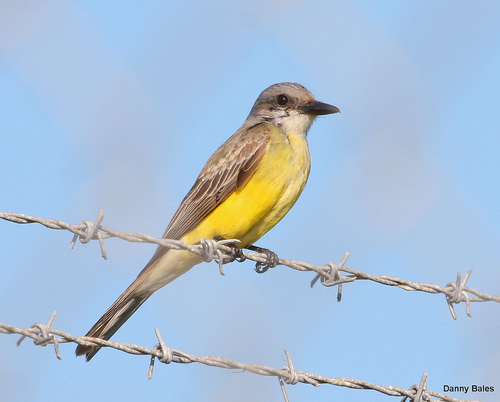
a bright bird, with a yellow belly and chest, black bill, brown retrices, and brown coverts and secondaries.
this bird has a black beak, black eyes, a white throat, yellow breast, yellow belly, and yellow abdomen, and black feet and tarsus.
this bird is yellow with brown on its wings and has a long, pointy beak.
a yellow bellied bird with a black bill, brown and white primary/secondary wing feathers, a white throat and brown headwhite throat, yellow bellied bird with brown, white, and tan wings.
this bird has wings that are brown with a yellow belly
this bird has a yellow chest, tan vent, and brown and cream secondaries.
this bird has wings that are grey and has a yellow belly
this bird has wings that are grey and has a yellow belly
this bird has a brown crown, brown primaries, and a yellow belly.
Species: Tropical Kingbird